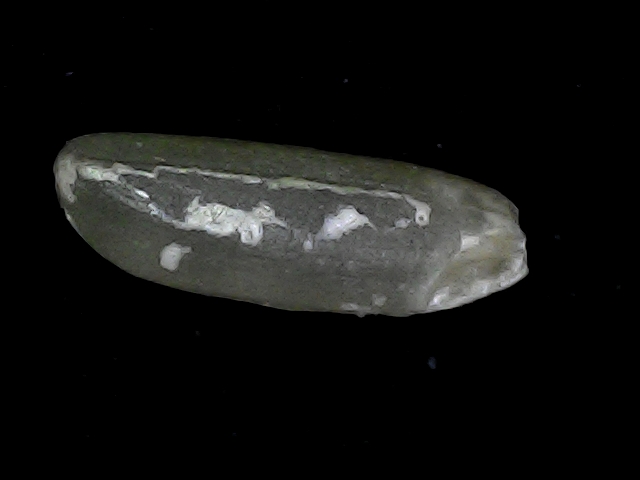
Rice variety: BD85